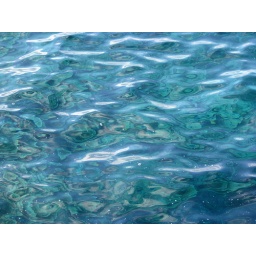
Crystal clear water of the Great Barrier Reef near Cairns Australia